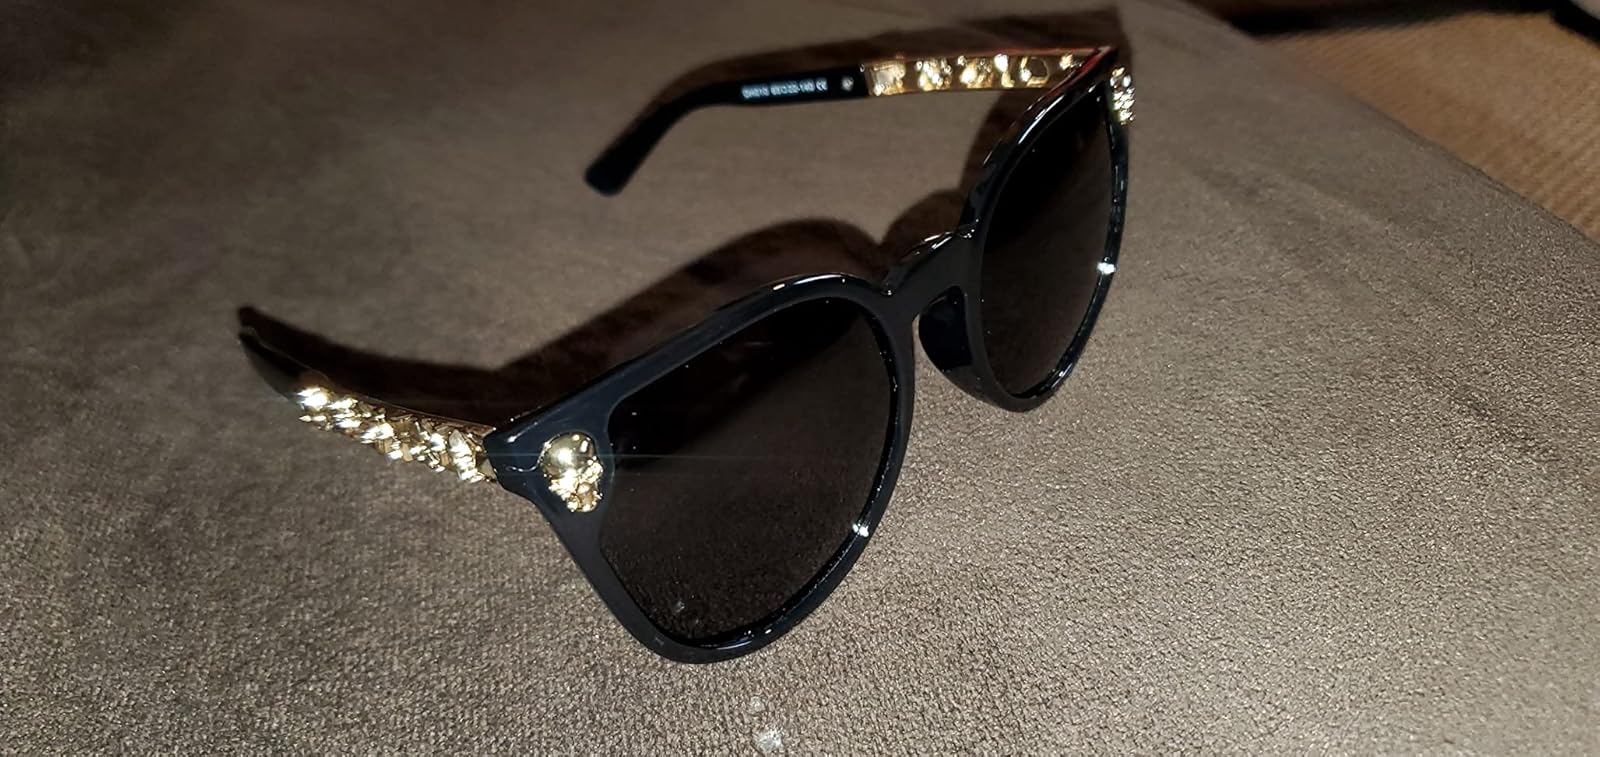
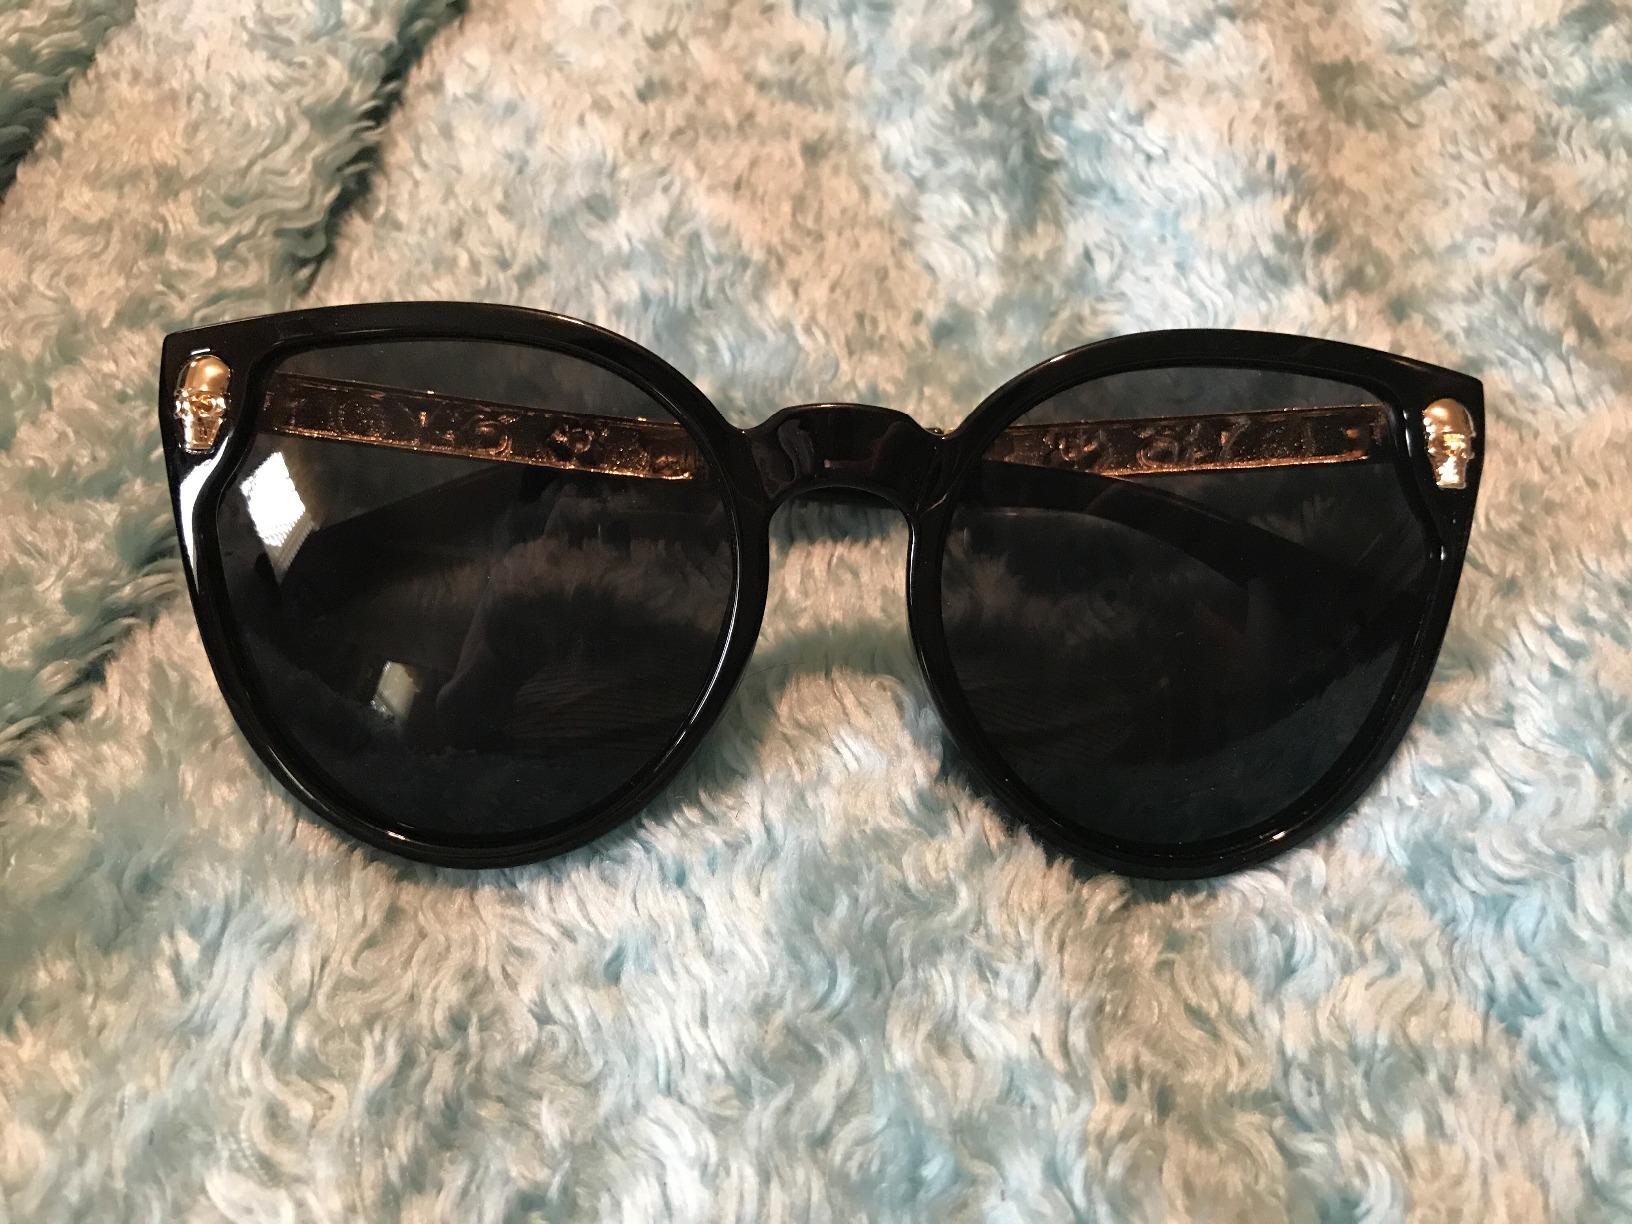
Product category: accessories_sunglasses
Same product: yes